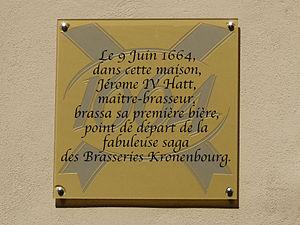
Strasbourg
Kronenbourg SAS, anciennement Brasseries Kronenbourg, est une entreprise brassicole française. Son siège social se situe à Obernai en Alsace. Fondée en 1664 à Strasbourg par Jérôme Hatt, c'est l’une des plus anciennes entreprises françaises. Elle a fêté ses 350 ans en 2014.